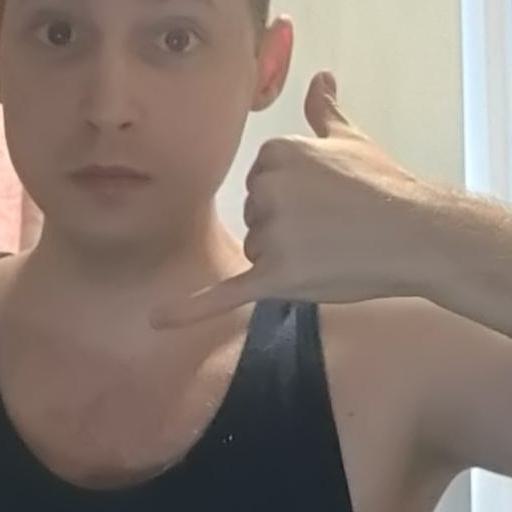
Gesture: call